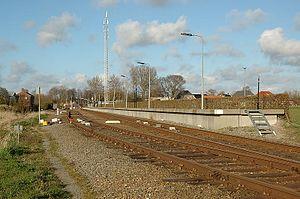
Cette liste des gares des Pays-Bas énumère les gares ferroviaires existantes des Pays-Bas, ainsi que les gares en projet ou en cours de réalisation. Les gares fermées et désaffectées font l'objet d'une liste séparée.